Roger of Lauria

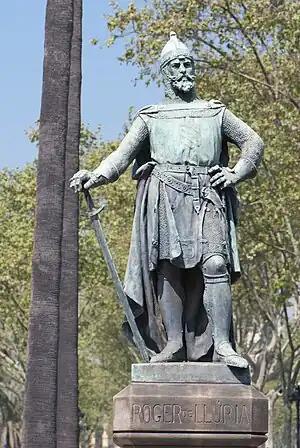
Statue of Roger of Lauria in Barcelona

Roger of Lauria ("c". 1245 – 17 January 1305), was a Calabrian knight in service of the Aragonese as admiral of the Sicilian navy. He was probably the most successful and talented naval tactician of the Middle Ages. He is known as Ruggero or Ruggiero di Lauria in Italian and Roger de Llúria in Catalan.